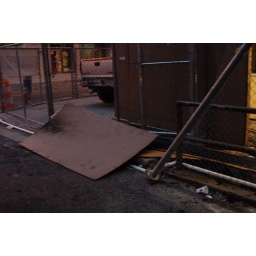
Building in the alley behind my building on November 6th street